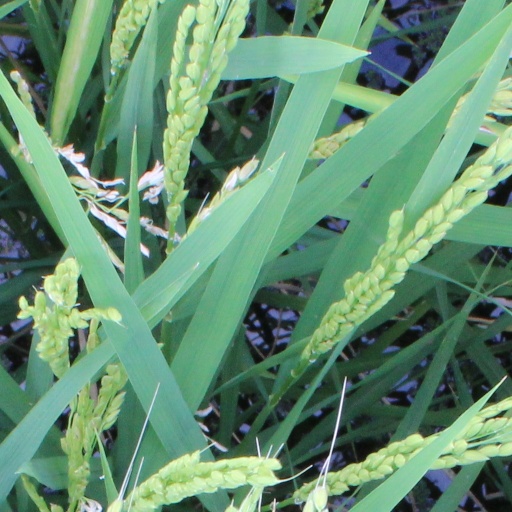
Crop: rice